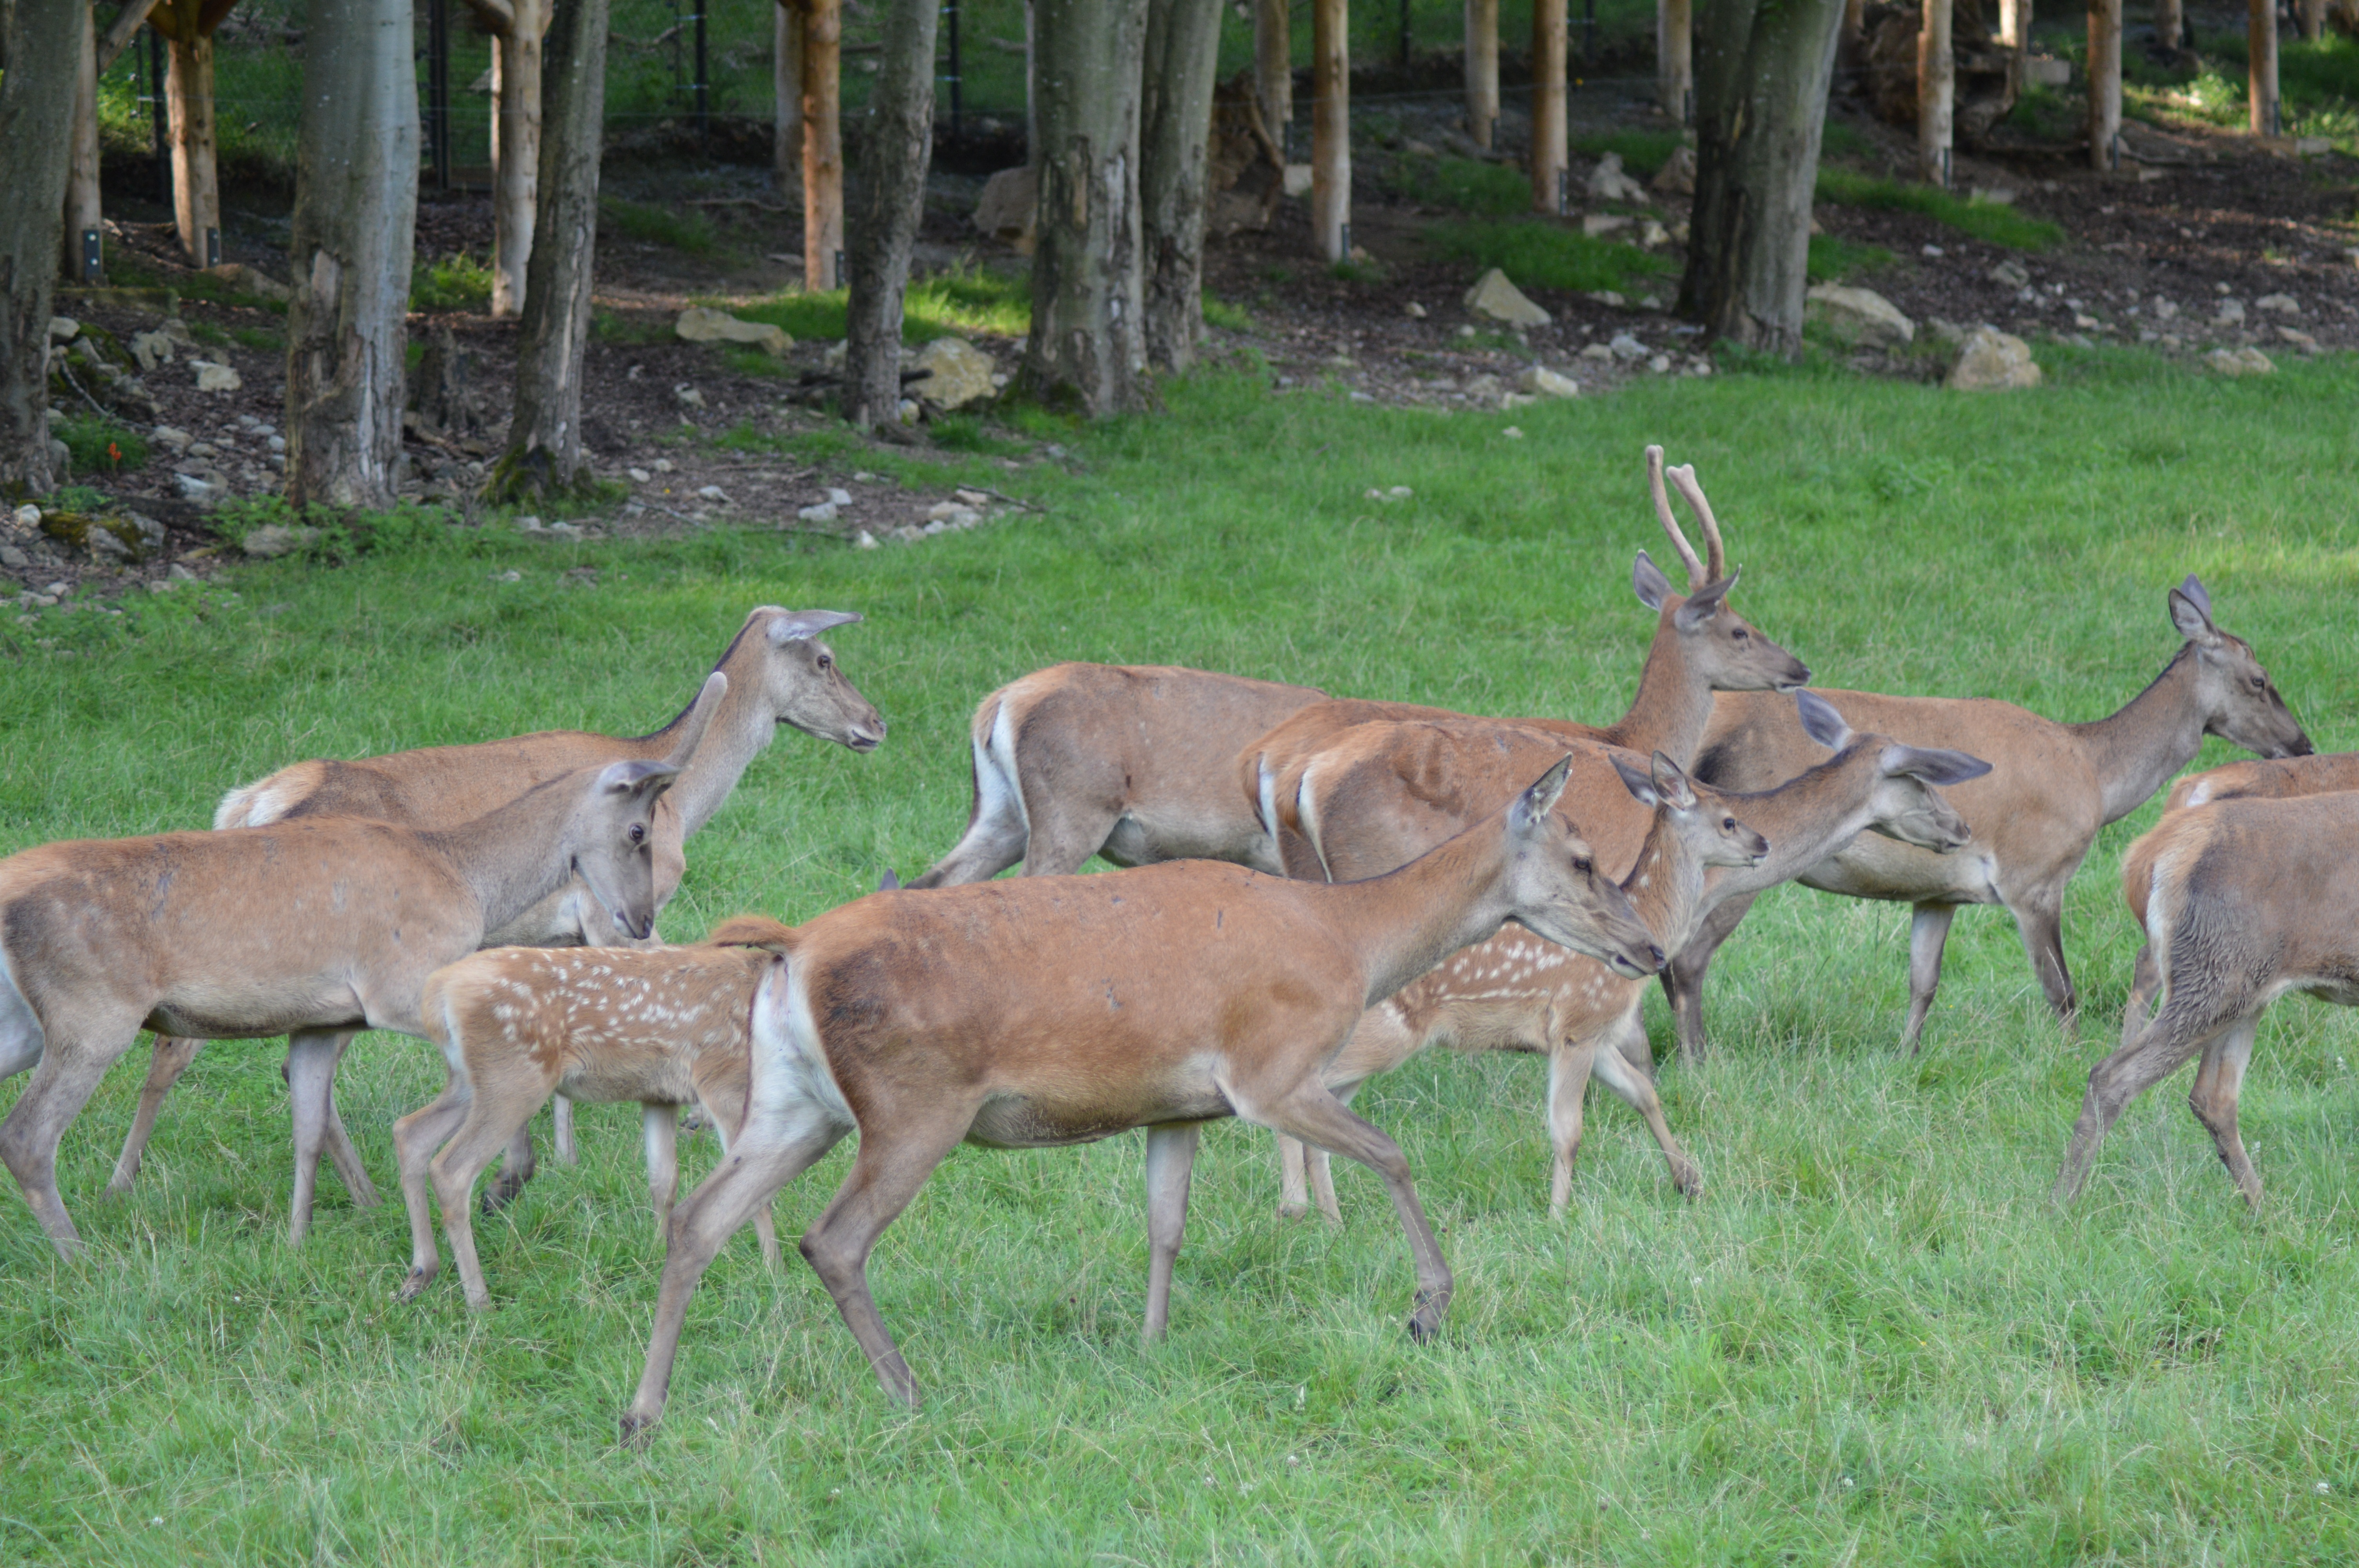
wildlife, deer, mammal, fauna, belgium, animals, vertebrate, impala, suede, white tailed deer